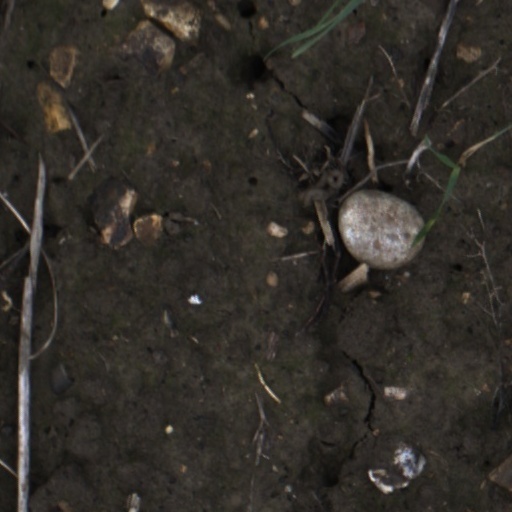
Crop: wheat